733 Naval Air Squadron

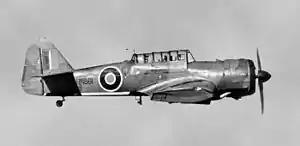
Miles Martinet TT.Mk I

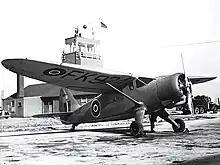
Stinson Reliant

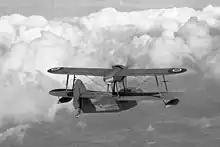
Supermarine Sea otter ASR Mk.II

733 Naval Air Squadron operated from a couple of naval air stations of the Royal Navy, overseas: